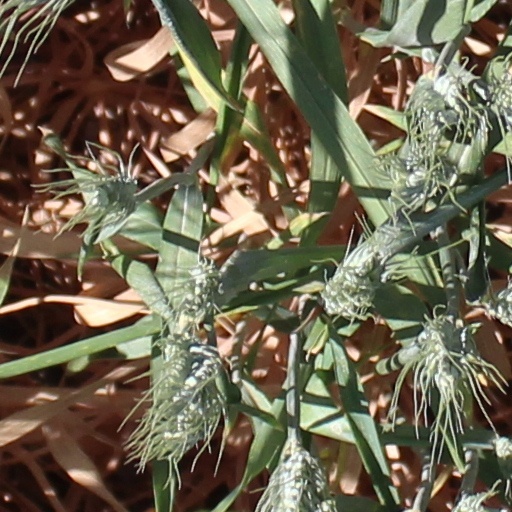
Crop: wheat